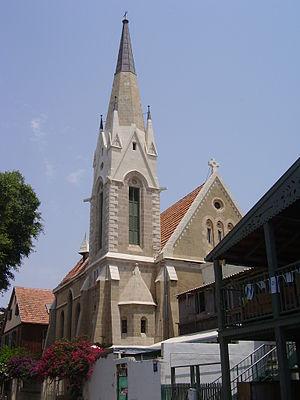
Jaffa est la partie sud, ancienne, de la ville de Tel Aviv-Jaffa en Israël. C'est l'un des ports les plus anciens de la côte orientale de la mer Méditerranée.
L'église de l'Emmanuel est une église protestante de Jaffa, ville aujourd'hui absorbée par la municipalité de Tel Aviv. Elle est située dans l'ancien quartier allemand de Jaffa. L'église, construite en 1904 pour la communauté luthérienne allemande, sert aujourd'hui à la communauté luthérienne norvégienne et à la Norske Israelsmisjon.